Murder of Lauren Burk

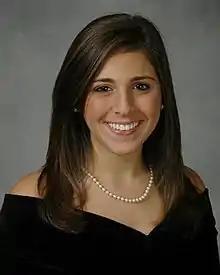
Undated photo of victim Lauren Burk

The murder of Lauren Burk occurred on March 4, 2008, in Auburn, Alabama. Burk, an 18-year-old freshman at Auburn University, was kidnapped at gunpoint by Courtney Lockhart. Lockhart, a U.S. military veteran who had been dishonorably discharged, robbed Burk and forced her to strip naked. He drove her around for about 30 minutes while he lamented about his unemployment and misfortunes. When Burk attempted to escape, Lockhart shot her in the lungs. Burk, severely injured and naked except for a pair of socks, was left on Alabama State Route 147. She was pronounced dead at a local hospital.